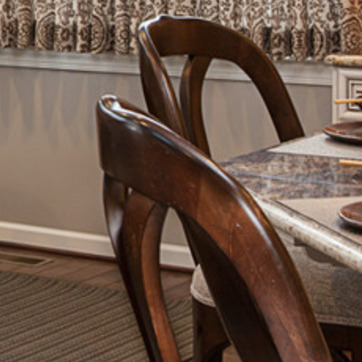
Material: wood